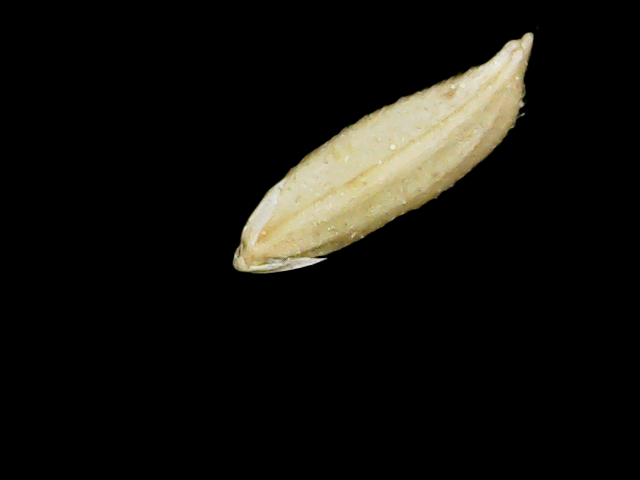
Rice variety: Binadhan12